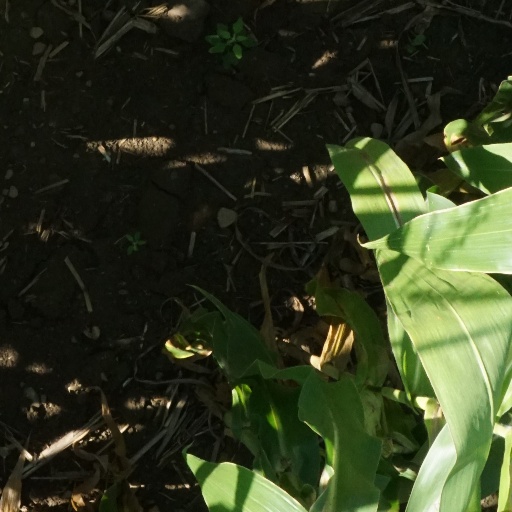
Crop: maize; corn